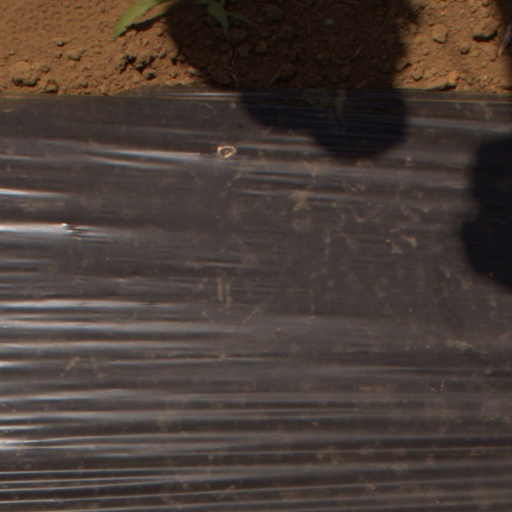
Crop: Jerusalem artichoke